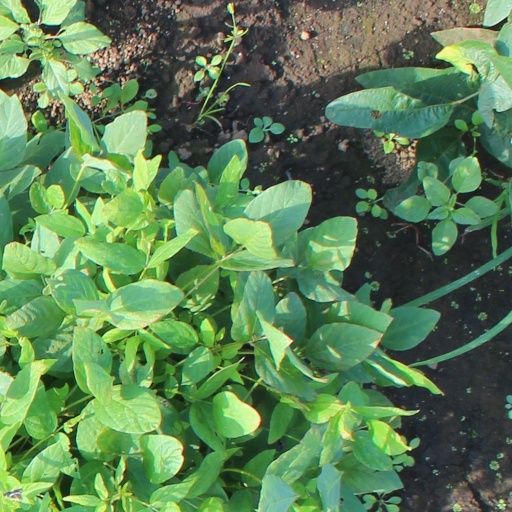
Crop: soybean